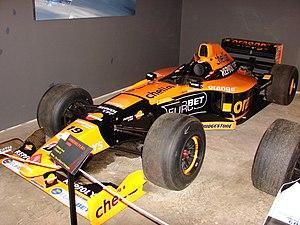
Supertec était une société, fondée en 1999 par Flavio Briatore, chargée de commercialiser les moteurs de Formule 1 ex-Renault. Le constructeur français se retire officiellement de la discipline reine à l'issue de la saison 1997, mais la société Mecachrome, qui fabrique les blocs Renault de F1 poursuit son activité. Si Mecachrome continue de fabriquer les moteurs et les commercialise sous son propre nom en 1998, c'est Supertec qui les distribue auprès des écuries clientes à partir de 1999.